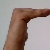
The image shows a hand gesture representing a space in Indian Sign Language.